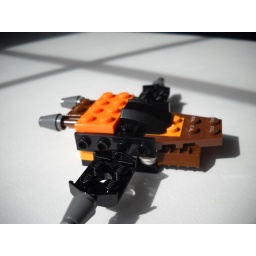
A (IMHO) cool little spaceship my 5 y.o. son built while waiting in the doctor's office on Monday.